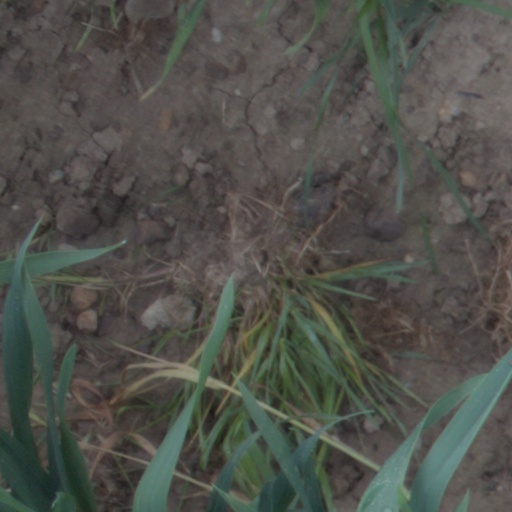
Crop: wheat